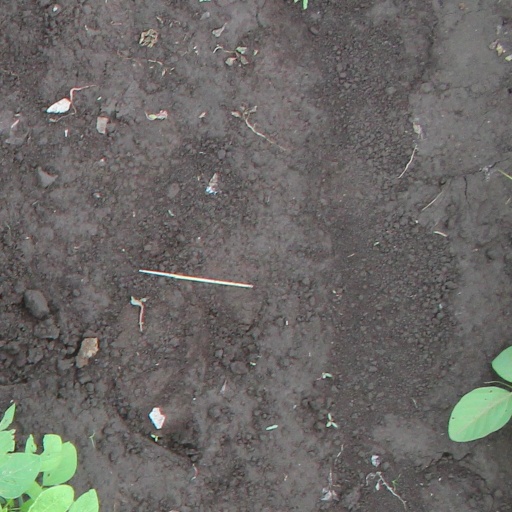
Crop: soybean